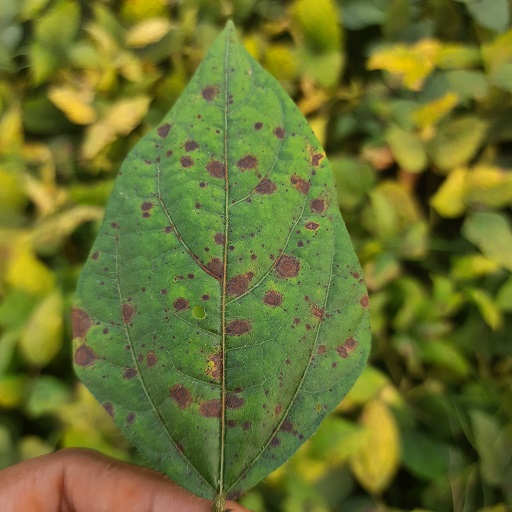
Label: Anthracnose